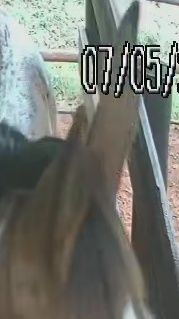
Face region: ears (position_of_ears)
Pain indicator: not_present